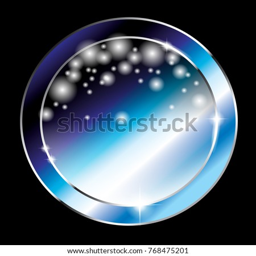
abstract blue round winter themed background with a shiny frame and snowflakes .